Human uses of scorpions

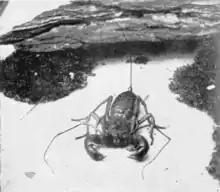
"My pet scorpion", 1899. The animal is a whip scorpion from Florida, most probably "Mastigoproctus giganteus".

Scorpions are sometimes kept as pets, in the same way as other dangerous animals like snakes and tarantula spiders. "Popular Science Monthly" carried an article entitled "My pet scorpion" as early as 1899.